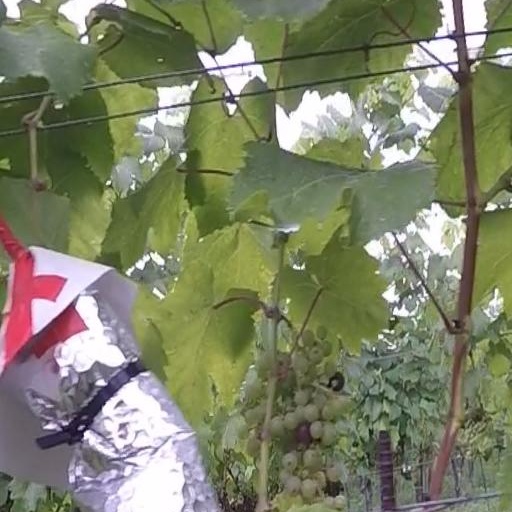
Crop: grape